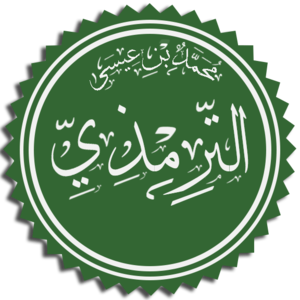
Abū ‘Īsā Muḥammad ibn ‘Īsā ibn Sawra ibn Mūsā ibn al-Daḥḥāk al-Sulamī al-Tirmidhī. Né en 824 dans le village de Būgh, une banlieue de Tirmidh, situé sur les rives du fleuve de Jīhūn. Sa famille appartenait aux Banū Sulaym. Dès son enfance, il se montra désireux d’apprendre l'islam et étudia auprès des savants de son village puis, à l’âge de vingt ans, se mit à voyager et se rendit dans le Khurāsān, à Kufa, puis en Iraq, à Bassorah et dans le Hijāz, auprès de grands traditionnistes tels que Bukhārī, qui joua un rôle clef dans sa formation à la fois en matière de hadith et de jurisprudence islamique, et Muslim ou encore de spirituels tels qu’Abū Dāwūd al-Sijistānī. Il écrivit neuf ouvrages dont al-Jāmi, référence incontournable, une des six compilations de hadith canoniques de l’islam sunnite, et al-Ilal, où il exposa, entre autres, la méthode qu’il avait adoptée dans la composition d’al-Jāmi‘, sont les plus connus et dont seulement quatre nous sont parvenus. On lui doit d’avoir établi diverses définitions et une terminologie classificatrice plus précise en matière de science du hadith.